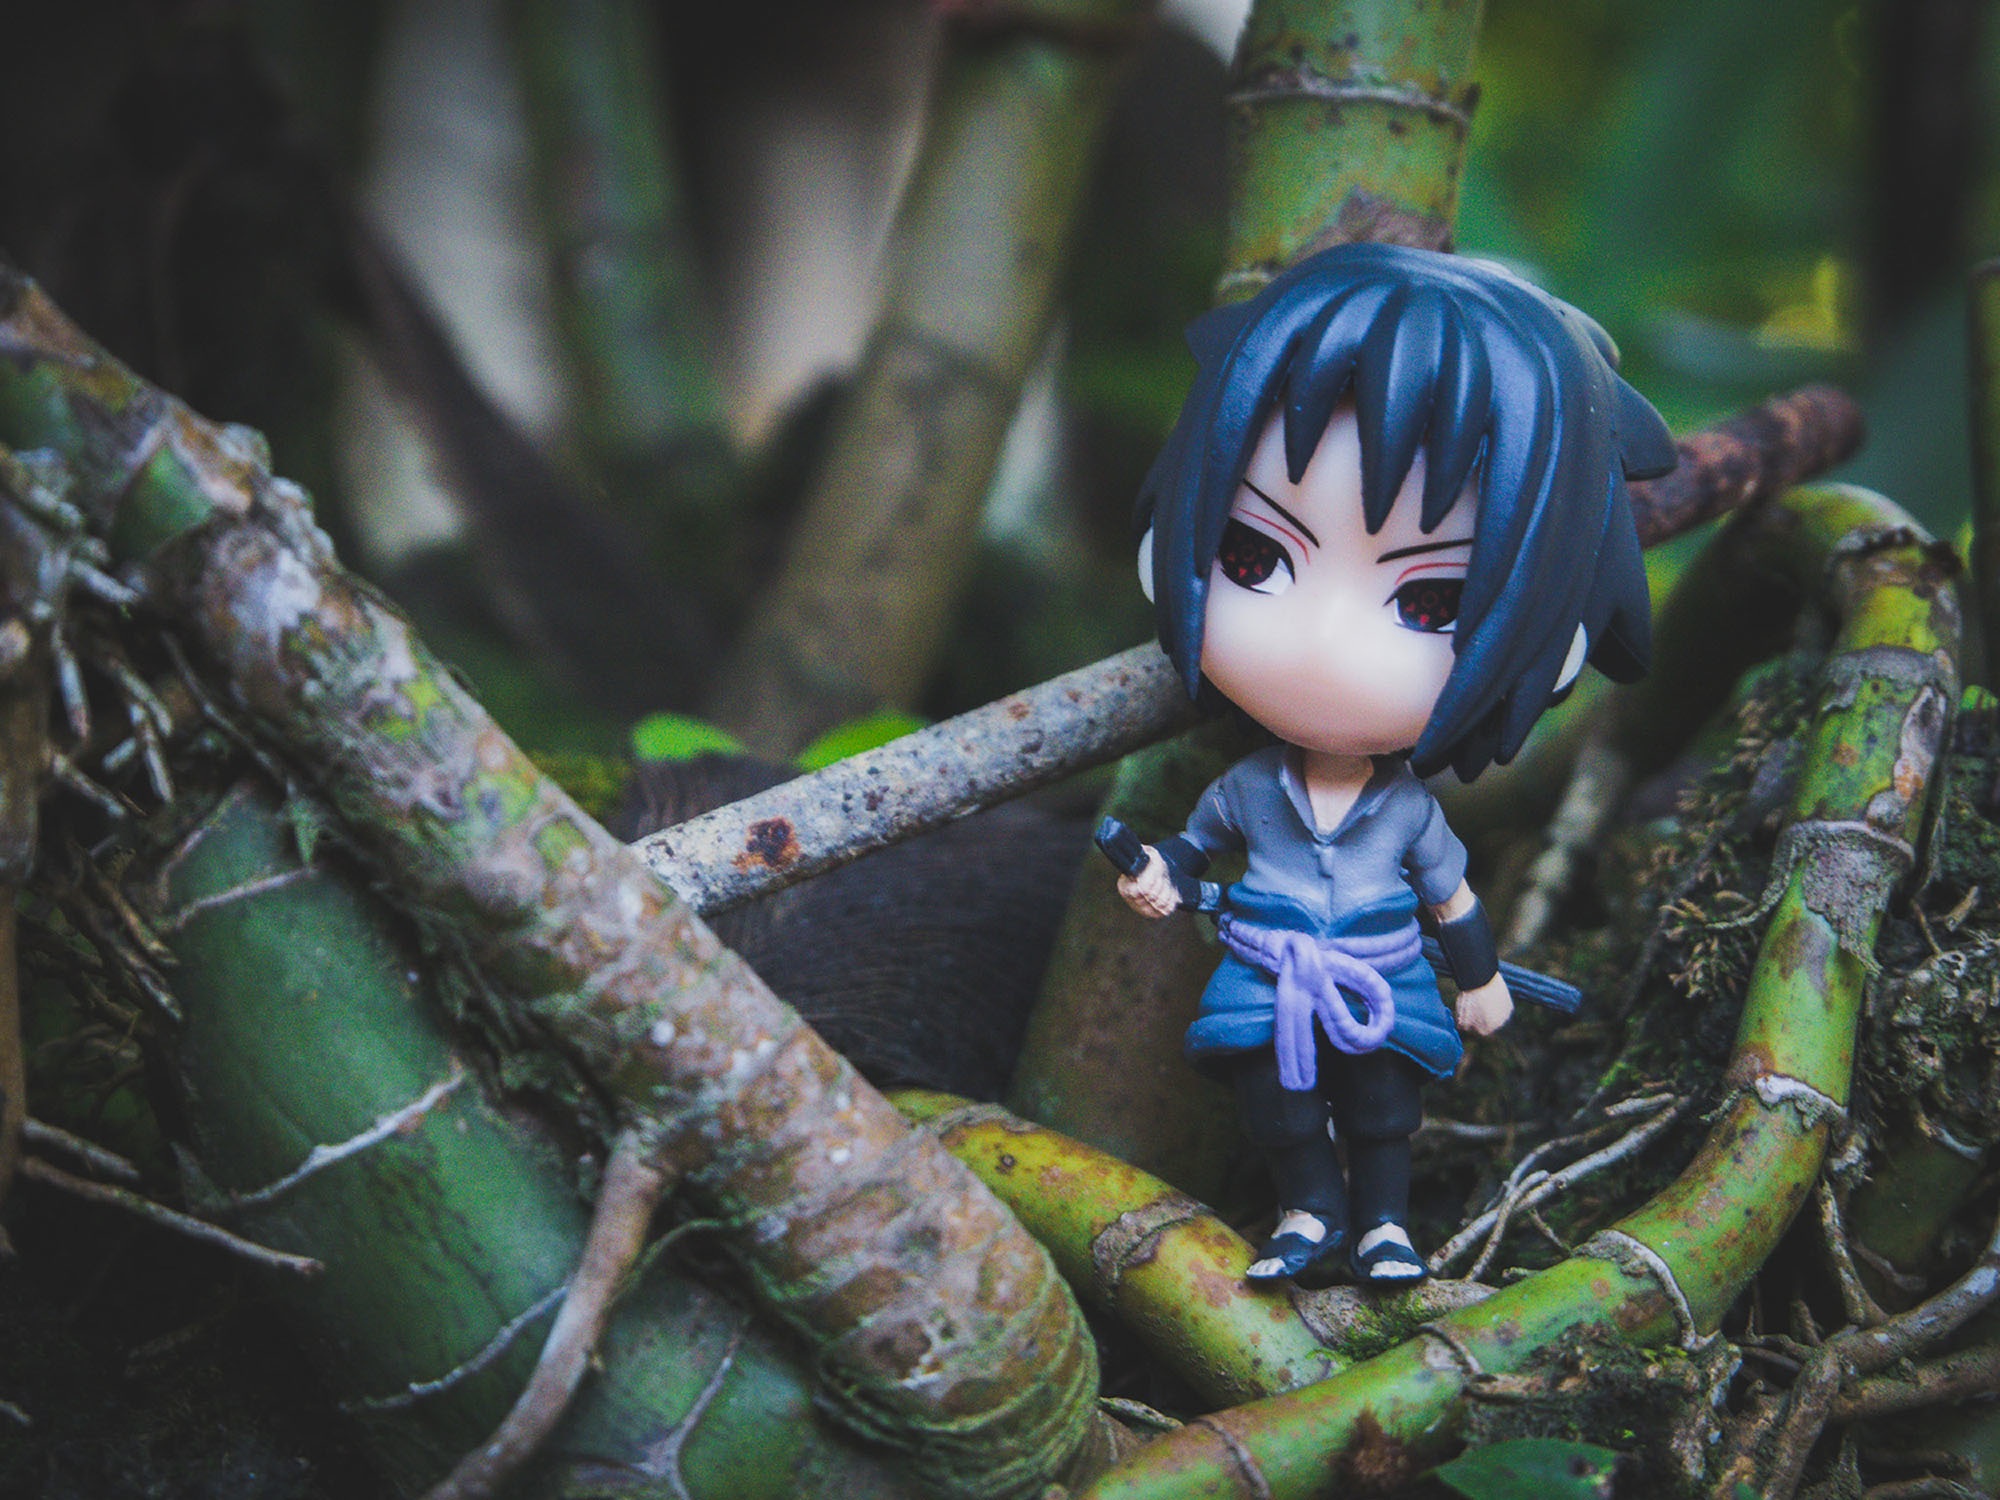
green, jungle, toy, anime, screenshot